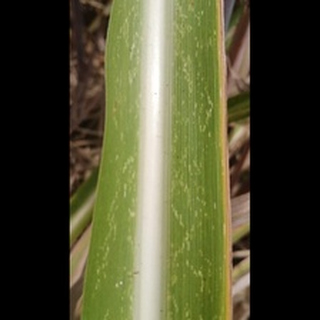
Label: sugarcane_mosaic